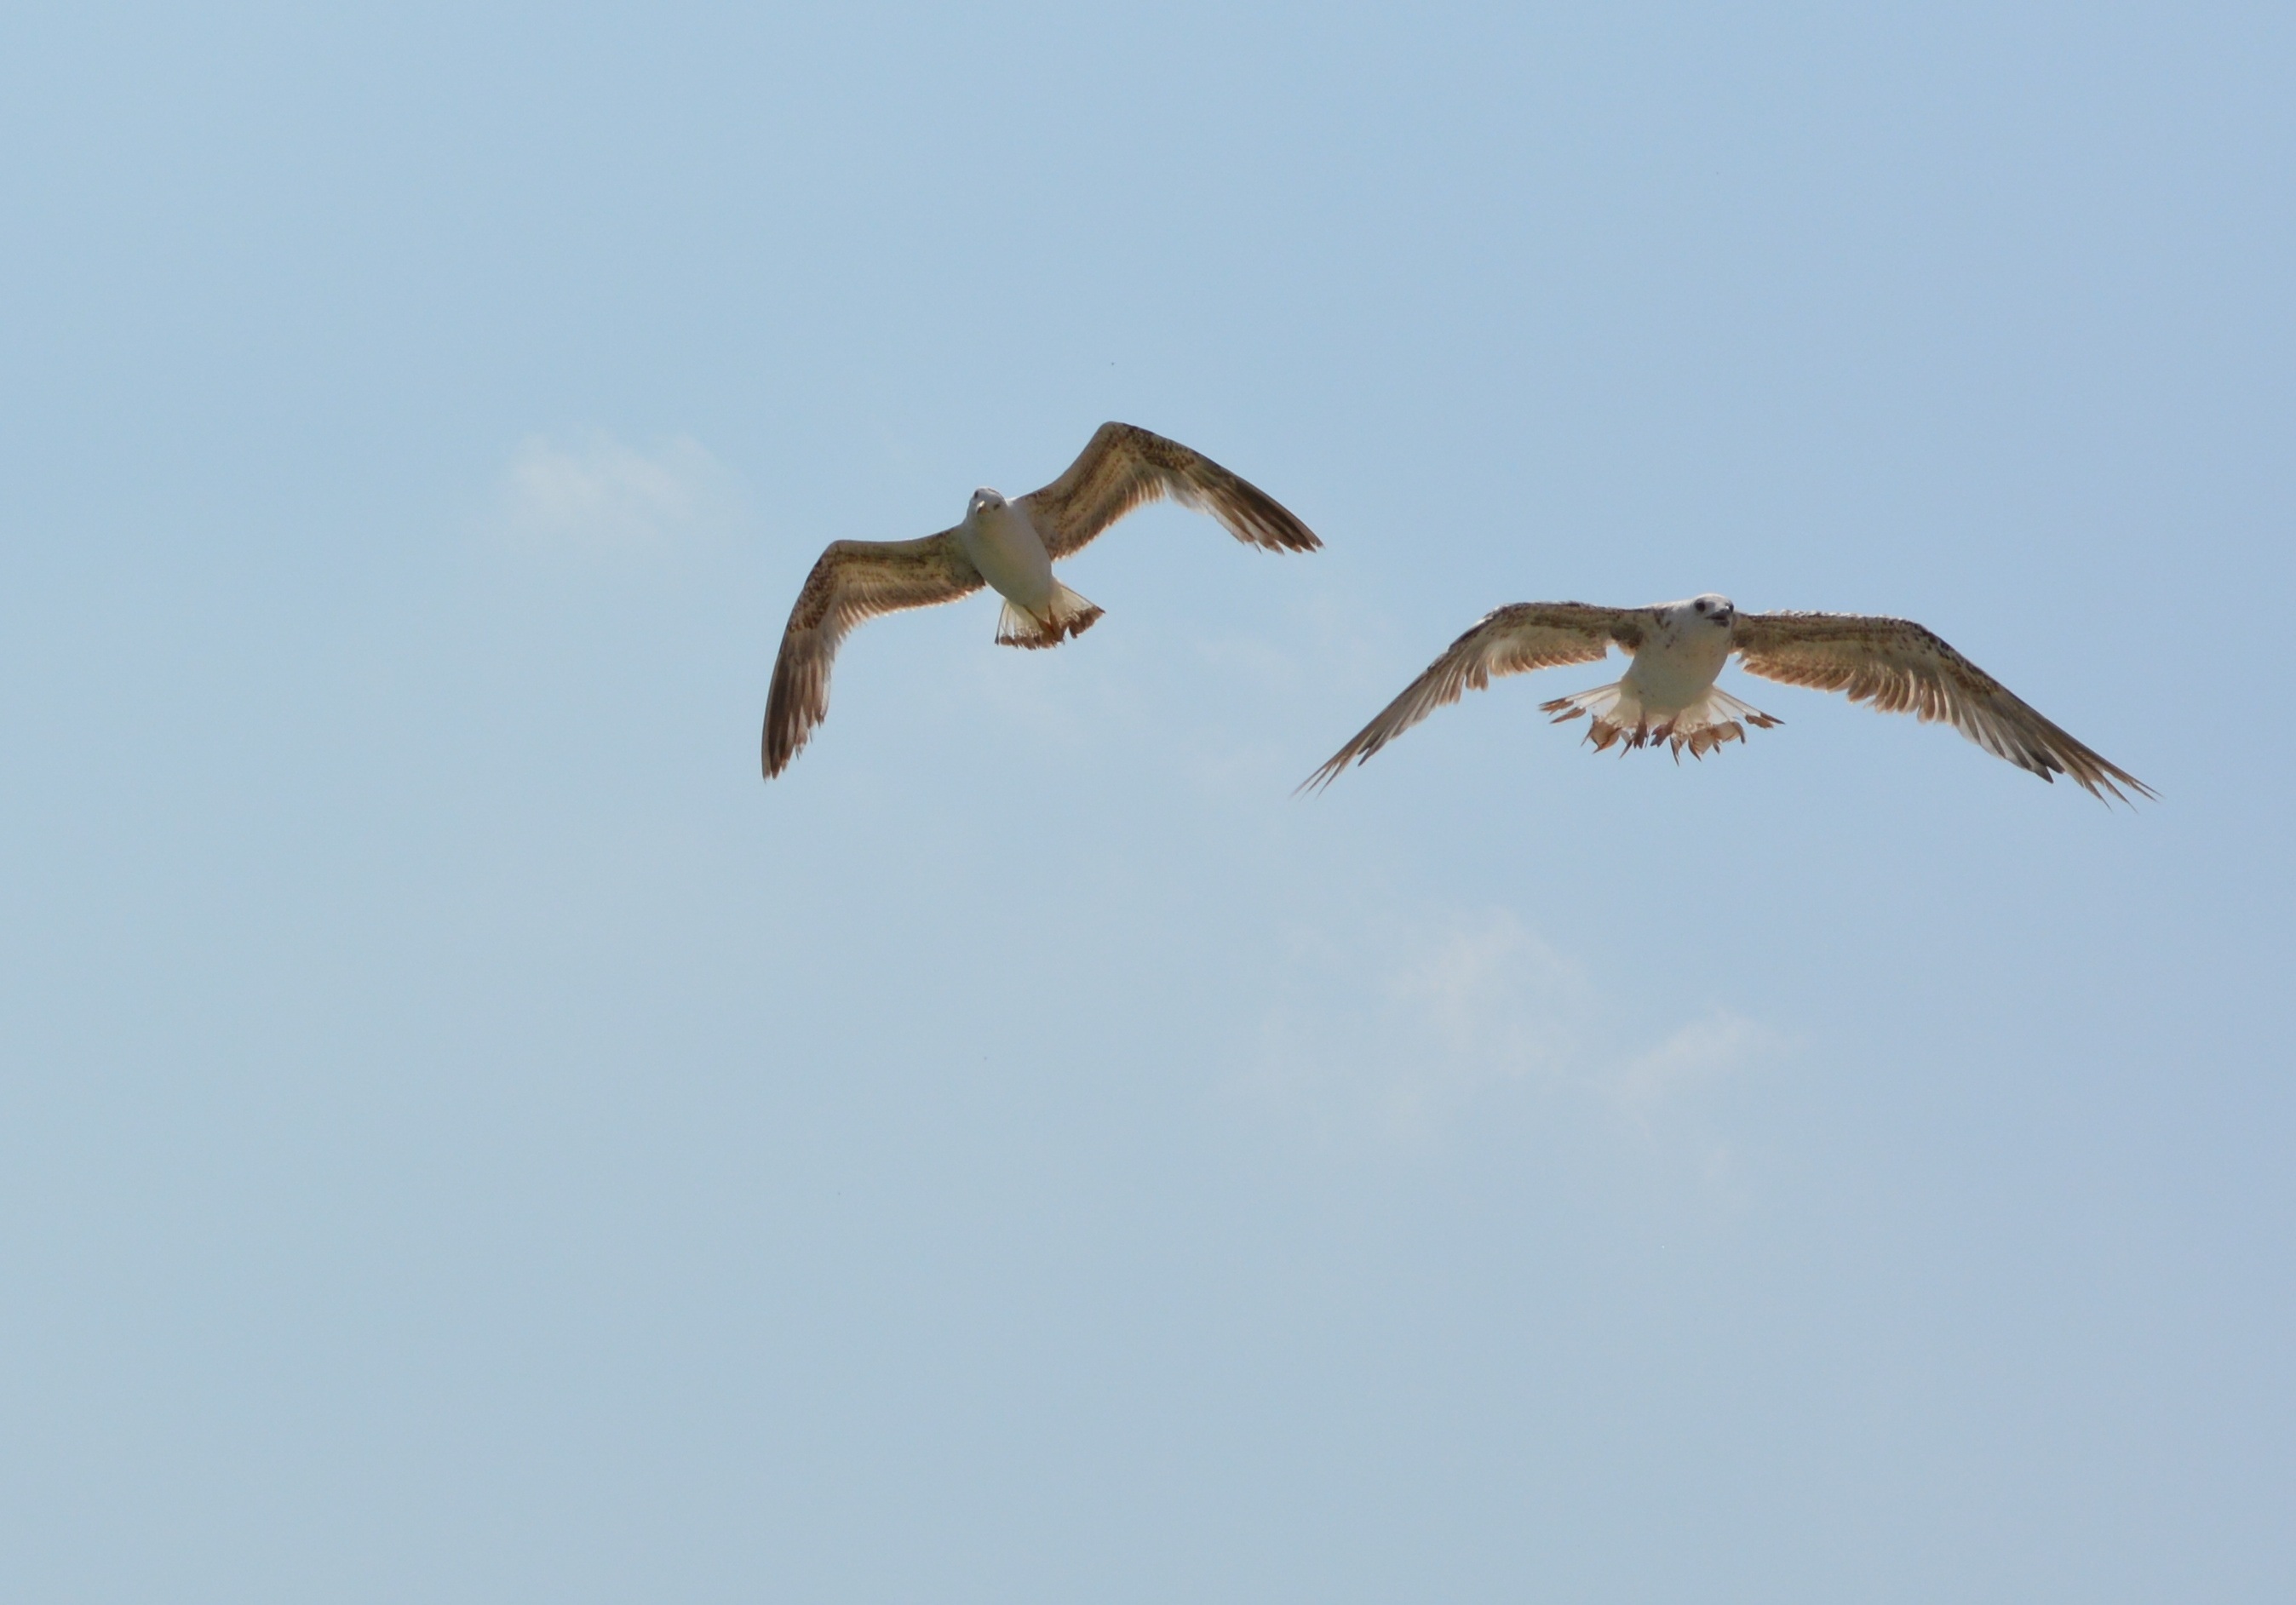
bird, wing, sky, seabird, seagull, flight, birds, wings, vertebrate, stol